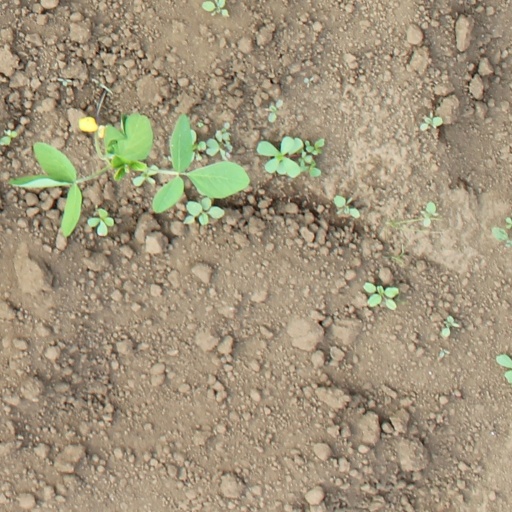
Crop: soybean